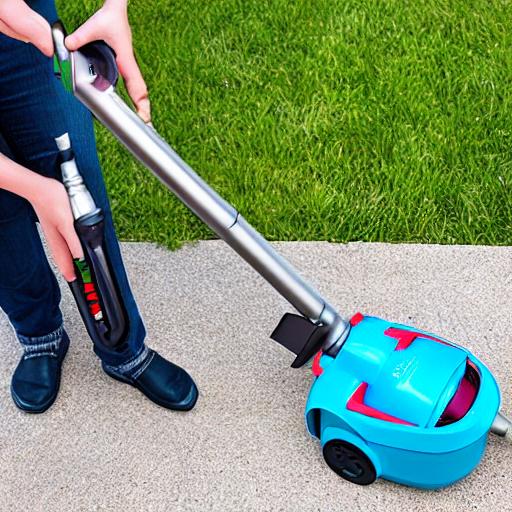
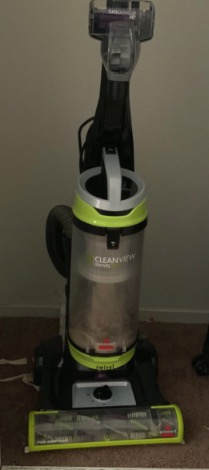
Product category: items_vacuum
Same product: no